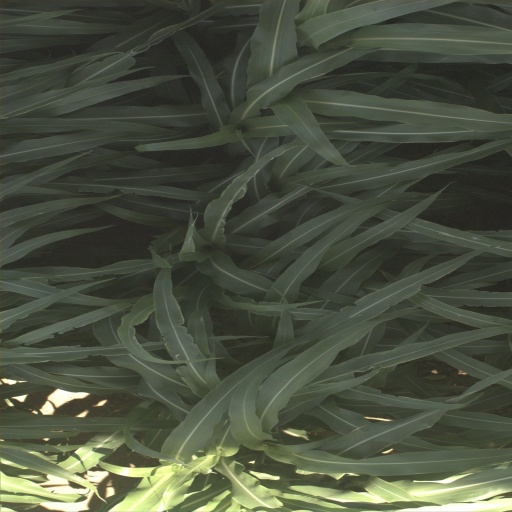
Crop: sorghum